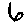
Label: 6